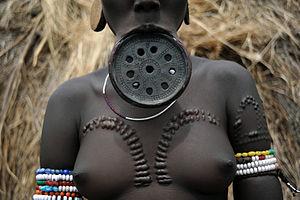
Chez les espèces utilisant la reproduction sexuée, l'attirance sexuelle désigne l'attirance vers d'autres membres de la même espèce pour réaliser la copulation ou pour des activités érotiques.